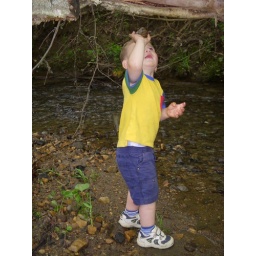
Getting rocks in the river